Nitto Records

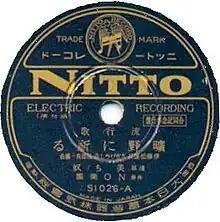
A Nitto record label

Nitto was known as a prolific brand, with over 2,000 titles published in about five years. In 1925, they were recognized as one of the two major labels in Japan at that time.